Raoul Lefèvre

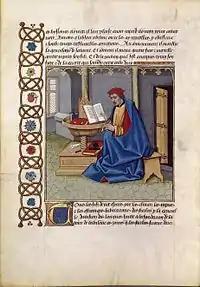
Lefèvre writing the "Recueil des histoires de Troyes", image from a 16th-century manuscript

Raoul Lefèvre was the 15th-century French author of a "Histoire de Jason" (in 1460) and the "Recoeil des histoires de Troyes" (in 1464). Both books were translated and printed by William Caxton, and the latter, as "Recuyell of the Historyes of Troye", was the first book printed in English in 1473-1474. Probably originating from Picardy, Lefèvre was the chaplain of Philip the Good, the creator of the Order of the Golden Fleece, which was based on the classical Jason story.